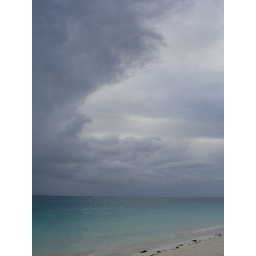
Wall of clouds over water